Mount Hikurangi (Gisborne District)

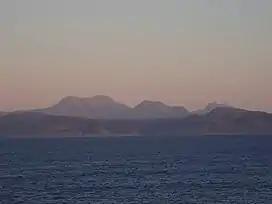
The first sun of a new day strikes the top of Hikurangi, East Cape, Aotearoa, New Zealand

According to the Department of Conservation, the mountain is "recognised and accepted as the first point on the mainland to greet the morning sun". The traditional greeting of South Island iwi Ngāi Tahu to North Island visitors, "Haere mai, e te Rāwhiti!" (Welcome, O Sunrise!), references this fact. Celebrations by Ngāti Porou to commemorate the first dawn of the new millennium in 2000, including karakia led by Tamati and Amster Reedy, took place on the summit of the mountain. In addition, nine massive whakairo (carvings) depicting Māui's story and his family were erected on the mountain as part of the celebrations. They were carved under Derek Lardelli's guidance by students from Toihoukura, the Eastern Institute of Technology's School of Māori Visual Arts.